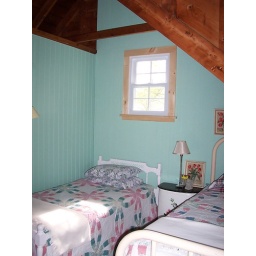
new window in back bedroom